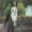
Label: horse